STS-93

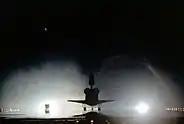
Space Shuttle Columbia lands at KSC.

The Biological Research in Canisters (BRIC) payload was designed to investigate the effects of space flight on small arthropod animals and plant specimens. The flight crew was available at regular intervals to monitor and control payload/experiment operations.